Mico de Noche

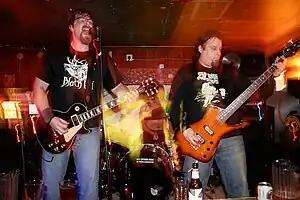
Mico de Noche performing in 2008. From left to right: Michael Crum, Don Stewart, Chad Baker.

Mico de Noche is an American stoner sludge metal band from Seattle, Washington. Mico de Noche began as a duo in 2001 with Donovan Stewart (formerly of Helltrout, Migas) on drums and vocals, and Michael Crum (also of Helltrout, and formerly AMQA) on guitar and vocals.